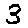
Label: 3